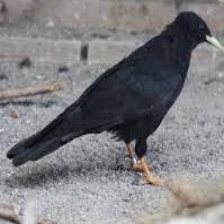
Species: ALPINE CHOUGH
Scientific name: PYRRHOCORAX GRACULUS